Joseph Déjacque

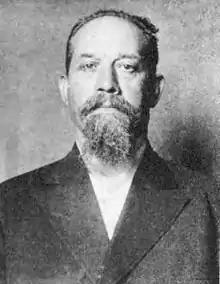
Luigi Galleani, an insurrectionary anarchist communist, who took up Déjacque's advocacy of "propaganda of the deed"

Upon arrival in New York City, Déjacque returned to work painting houses and became involved with the French radical emigres in the city. Having earned fame for his romantic poetry, in June 1854, he was invited to speak at a republican society, where he presented his essay, "The Revolutionary Question", for the first time. In his speech, he called for a "war on civilization by criminal means", advocating for small revolutionary cells to carry out direct action against traditional institutions, such as the Church, state, private property and even the family. Although it was largely poorly received by its audience, he gained enough support to publish the essay the following month.